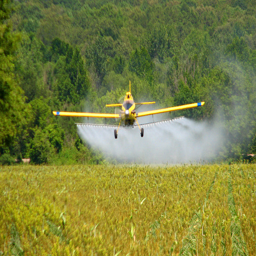
there is a small yellow plane taking off
A plane crop dusts a field surrounded by trees.
A plane taking off in the middle of the field.
A yellow plate crop dusting a yellow field.
An airplane is dusting a cornfield with pesticide.